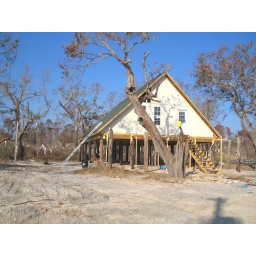
Another home near the Gulf of Mexico in Gulf Park Estates Mississippi. The house has the 1st floor washed out.